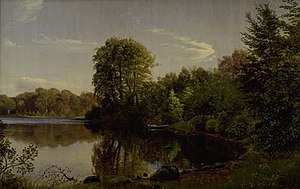
Hammermølle Skov / Landskabet
P.C. Skovgaard, Aften ved Bondedammen i Hellebæk, 1858.